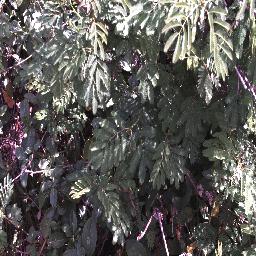
Label: negative